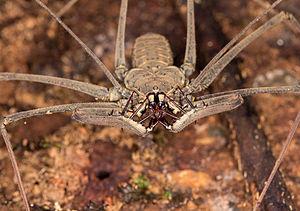
Heterophrynus est un genre d'amblypyges de la famille des Phrynidae, le seul de la sous-famille des Heterophryninae.